Pagagnotti Triptych

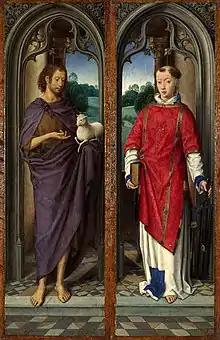
Saints John and Lawrence

Netherlandish motifs are combined and blended with Italiante "all'antica" motifs. The central panel rear columns are in a barley twisted design and gilded; their capitals supporting sculptures – Samson killing the lion on the left; Cain slaying Abel on the right. The other columns, those supporting the putti and those seemingly part of Mary's throne are rendered in a dark reddish marble hue, seen in Netherlandish art since Jan van Eyck, but unlike van Eyck, Memling's have gilded bases and capitals, in the Italian fashion.